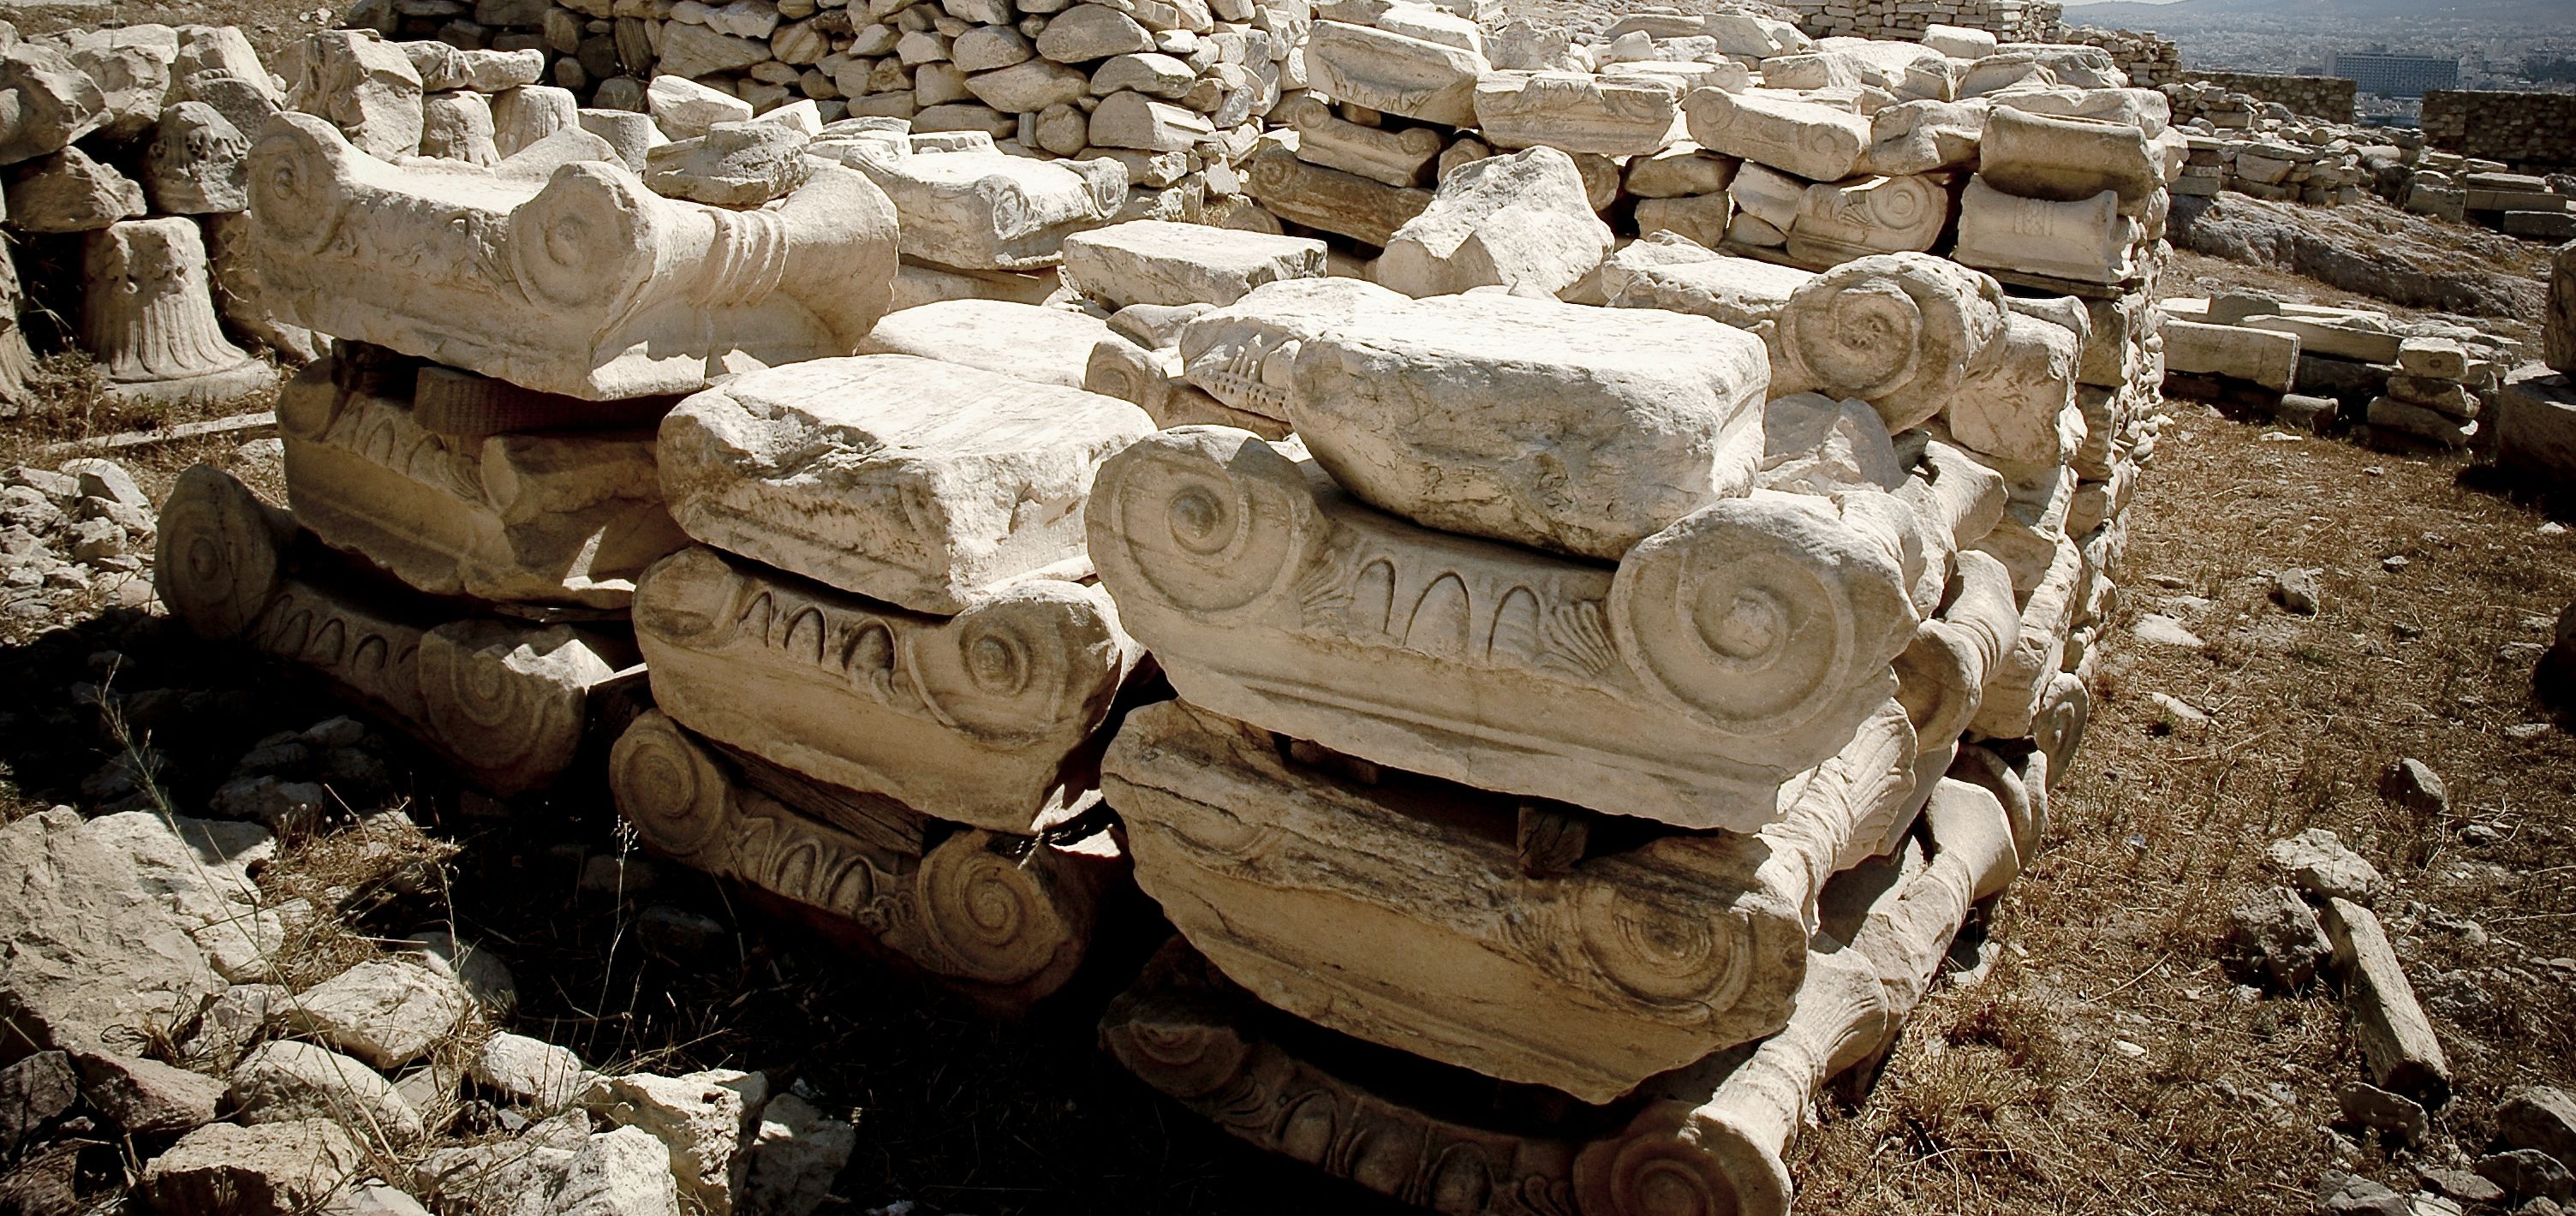
rock, architecture, wood, old, monument, column, greek, historic, ruin, material, rubble, temple, ruins, greece, history, carving, ruined, athens, acropolis, ancient history, athene